The Pleasance (street)

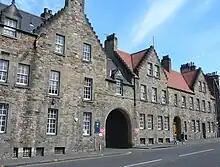
Student Union buildings

The Pleasance contains a complex of university-owned buildings which, for nine months of the year, operate as one of the four Student Union venues that serve the Edinburgh University Students' Association. In August, the complex is converted to use as one of the major venues of the Edinburgh Festival Fringe, for which it is most publicly well-known. The Pleasance Theatre Trust, named after the complex, runs the venue during the Fringe, as well as a sister venue in London.